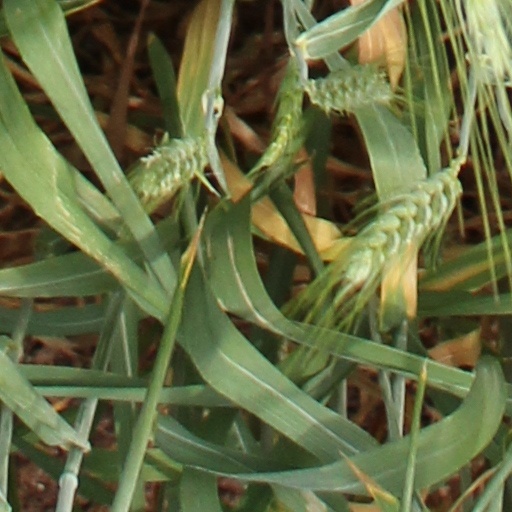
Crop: wheat